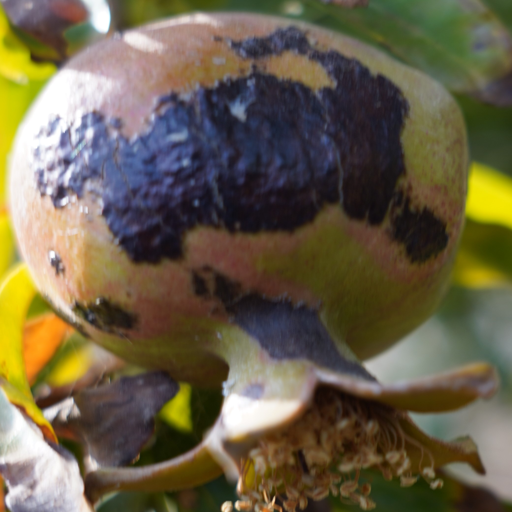
Label: Colletotrichum spp